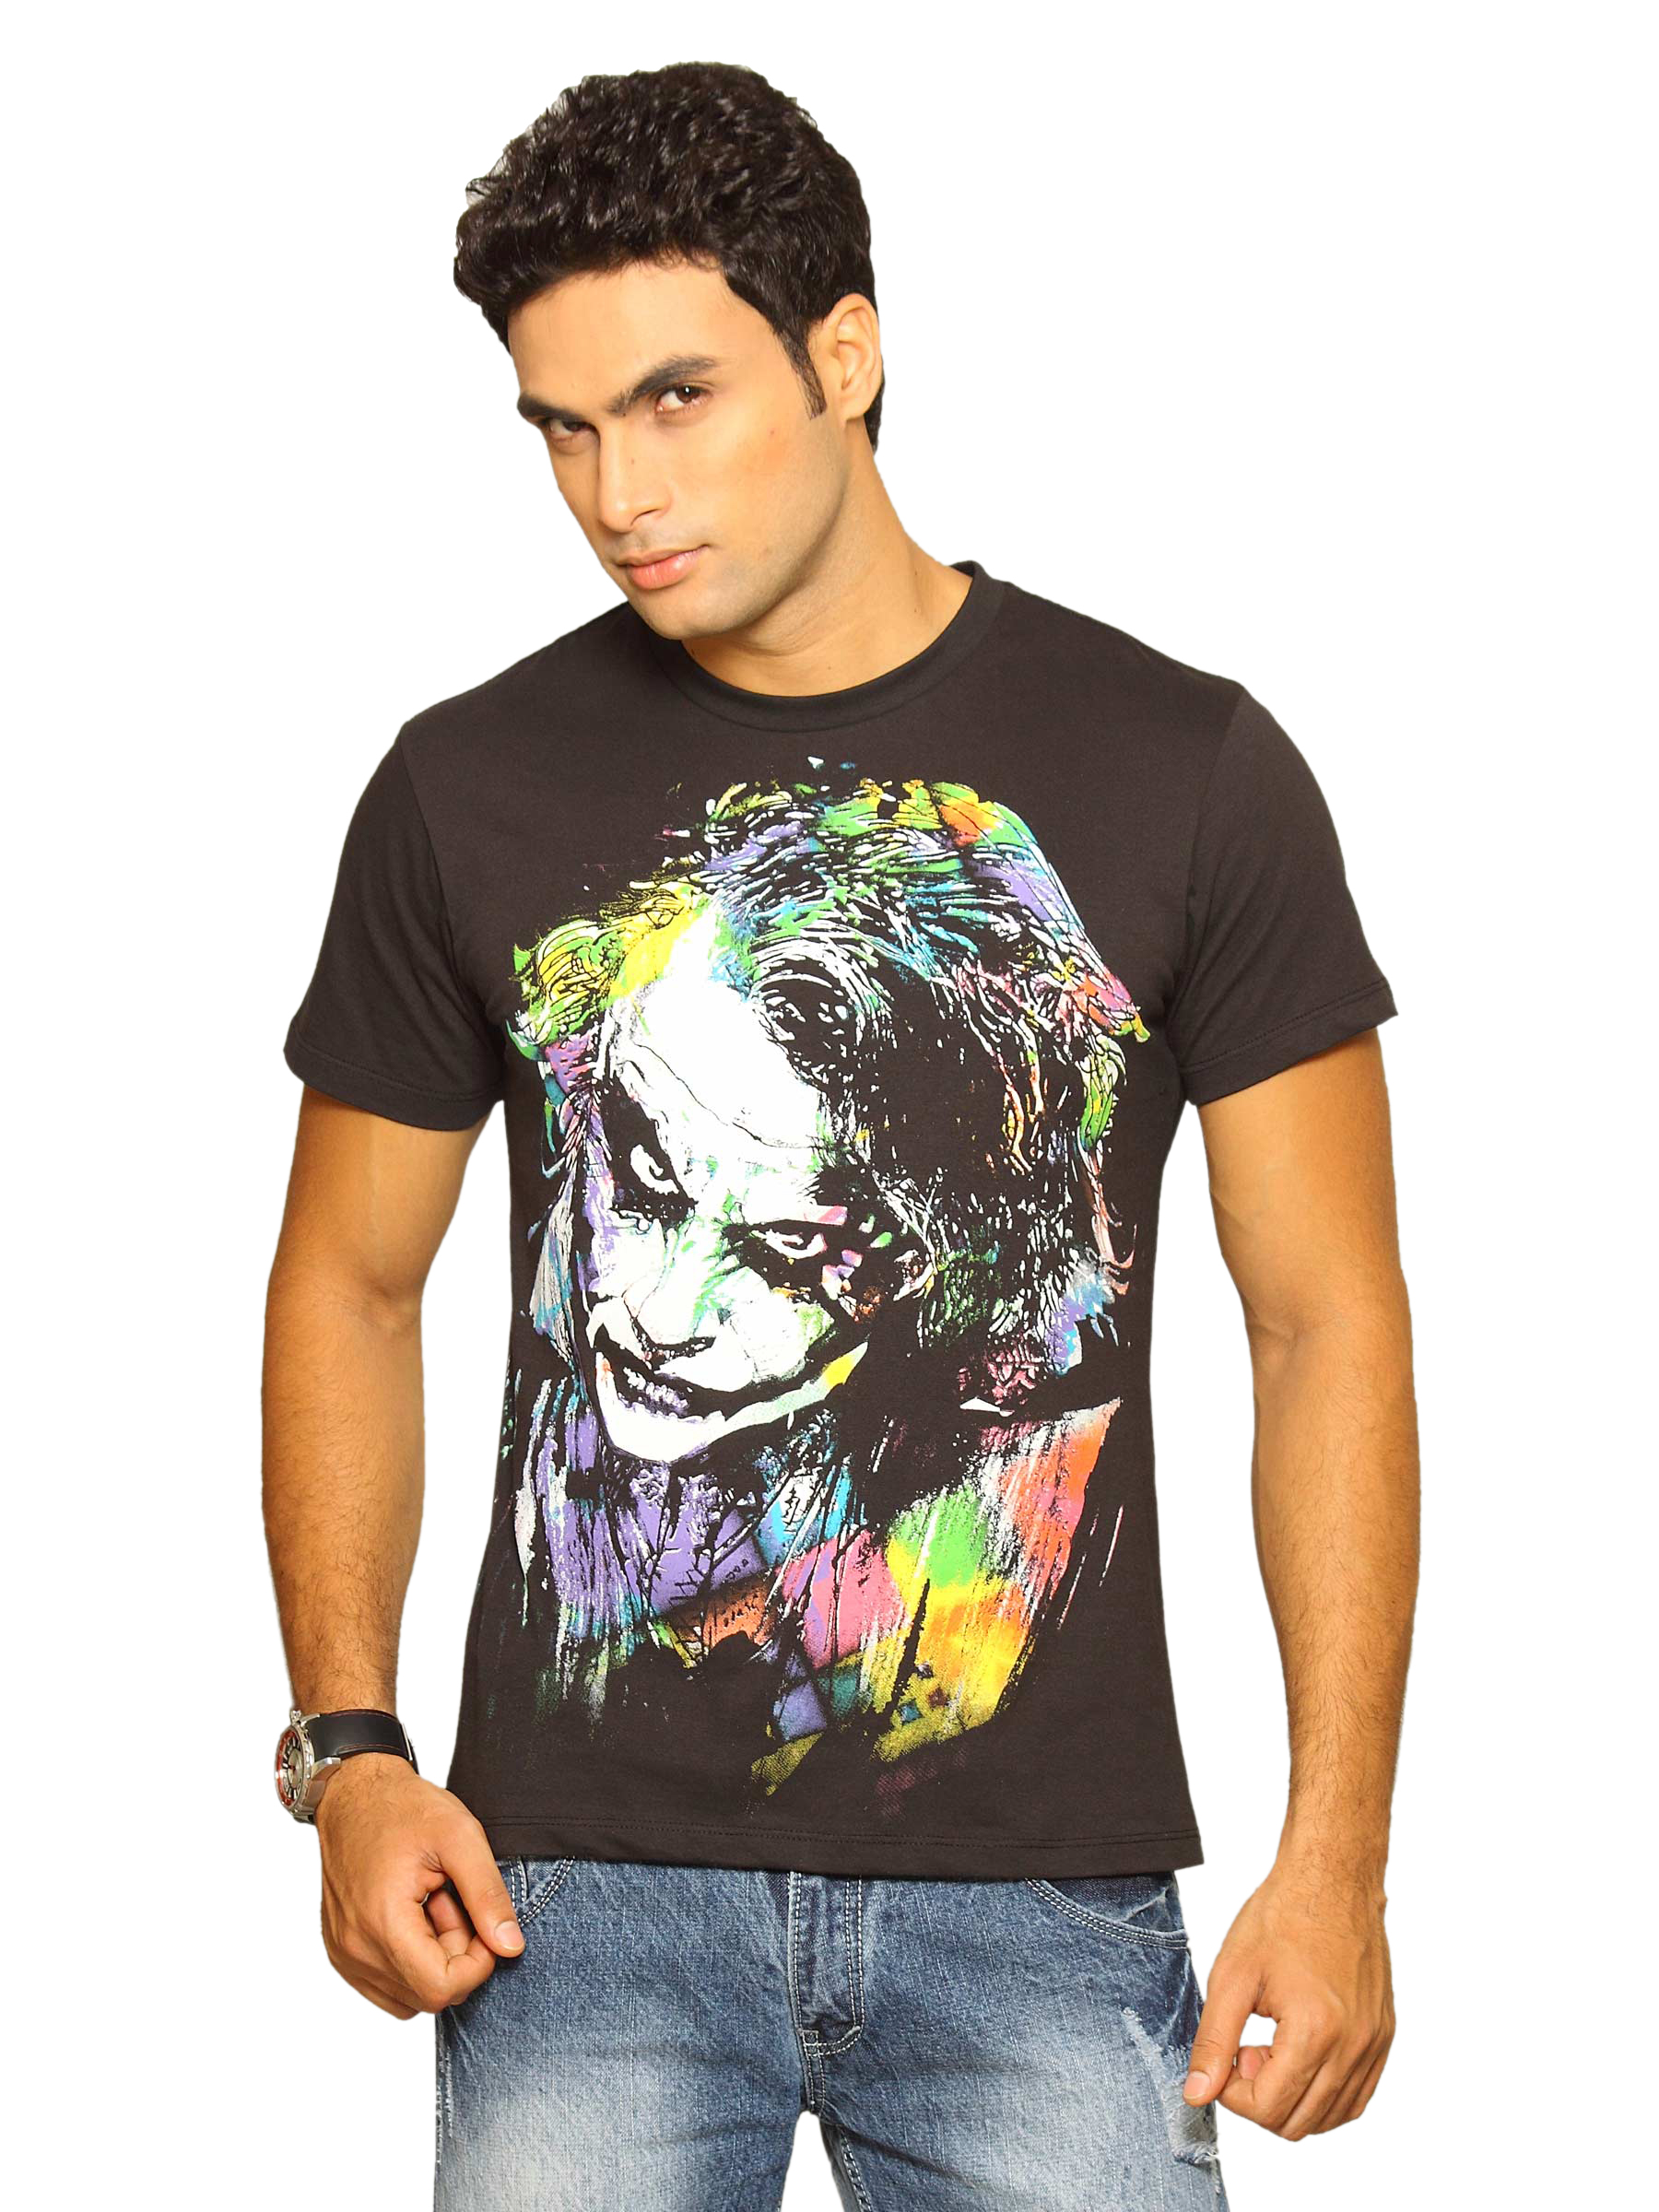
Dark Knight Men's Joker Color Splash Black T-shirt
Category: Apparel / Topwear / Tshirts
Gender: Men
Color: Black
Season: Summer 2011
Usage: Casual